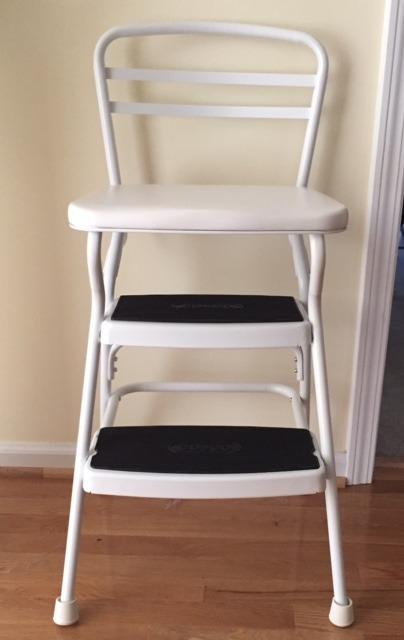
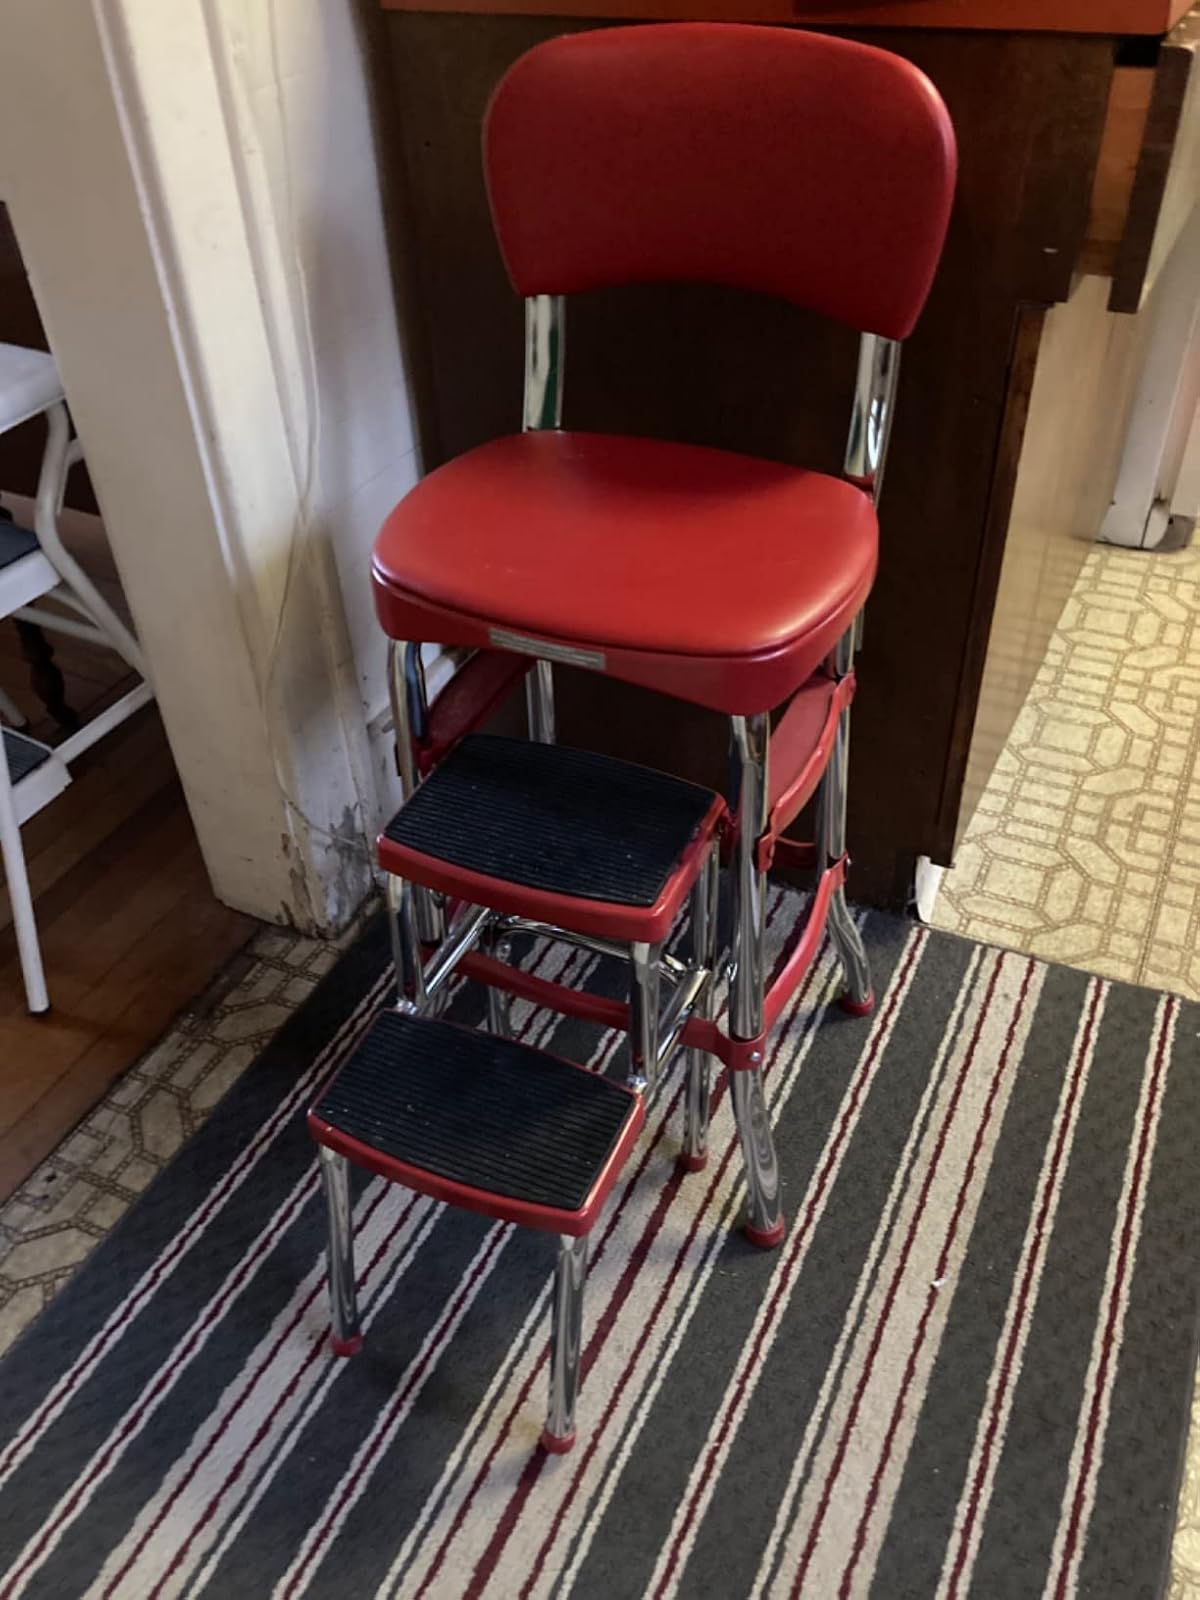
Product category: items_chair
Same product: no